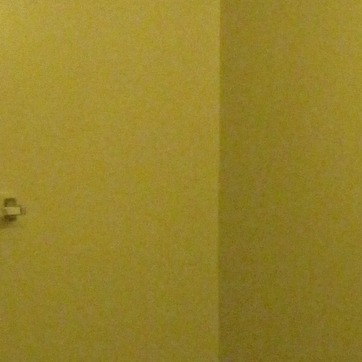
Material: mirror